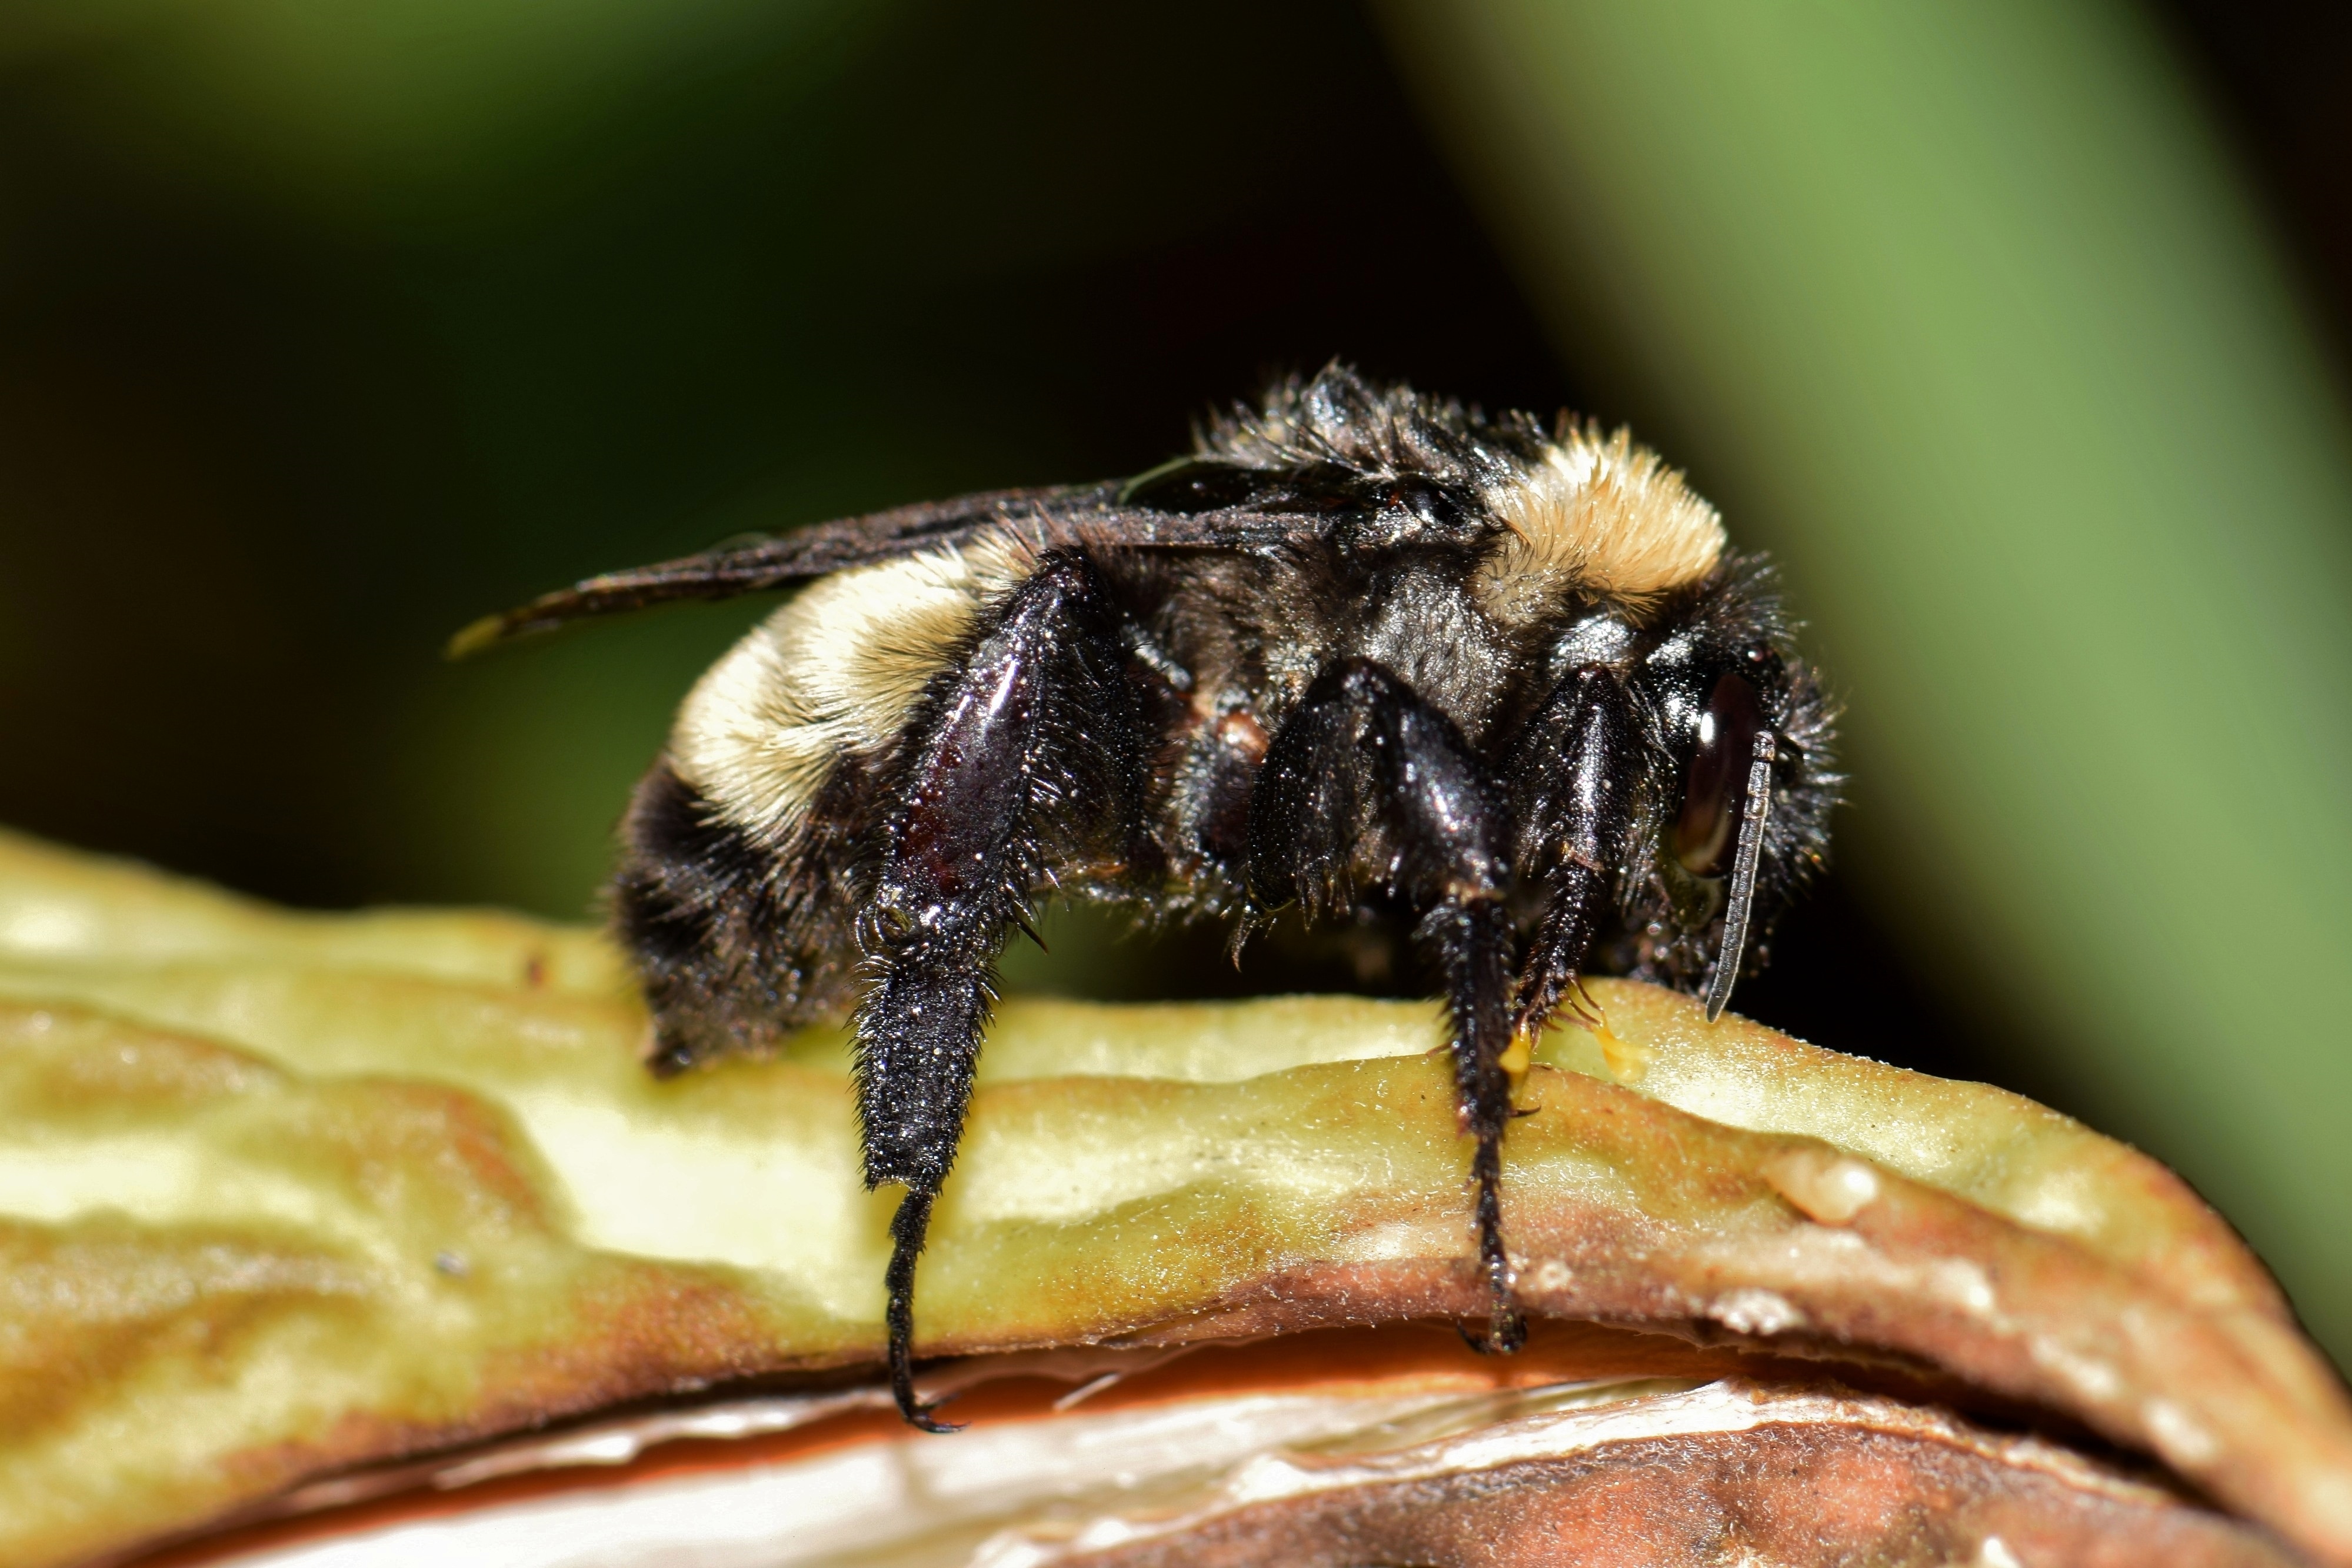
nature, branch, photography, animal, wildlife, pollen, pollination, insect, biology, botany, pollinate, flora, fauna, invertebrate, close up, leaves, entomology, bee, creature, bumblebee, sting, macro photography, arthropod, honey bee, winged insect, stinger, flying insect, stinging insect, insectoid, bee sting, membrane winged insect